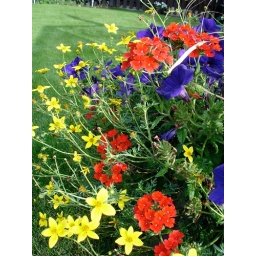
This vivid trio is in my big container in the back: blue petunia, yellow bidens, and red verbena.